Nightmare Alley (2021 film)

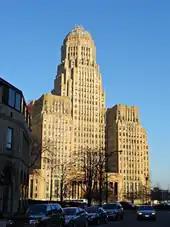
Buffalo City Hall was used for part of filming.

Principal photography began in January 2020 in Toronto, Canada. Production temporarily moved to Buffalo, New York in February 2020, in order for del Toro to take advantage of the city's architecture and unfamiliar setting: "I wanted to find a city that was really interesting to visit for an audience, that was not a city they were overtly familiar with." Scenes were filmed in and outside of Buffalo's Niagara Square and City Hall, and required the use of fake snow, much to the surprise of the crew, as Buffalo is widely known for its heavy snowfall during the winter season.